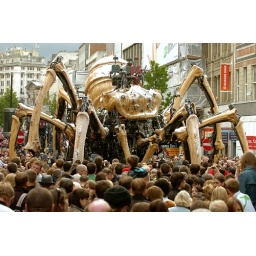
pic andrew teebay. la machine sleeps on church street watched by a huge crowd..........